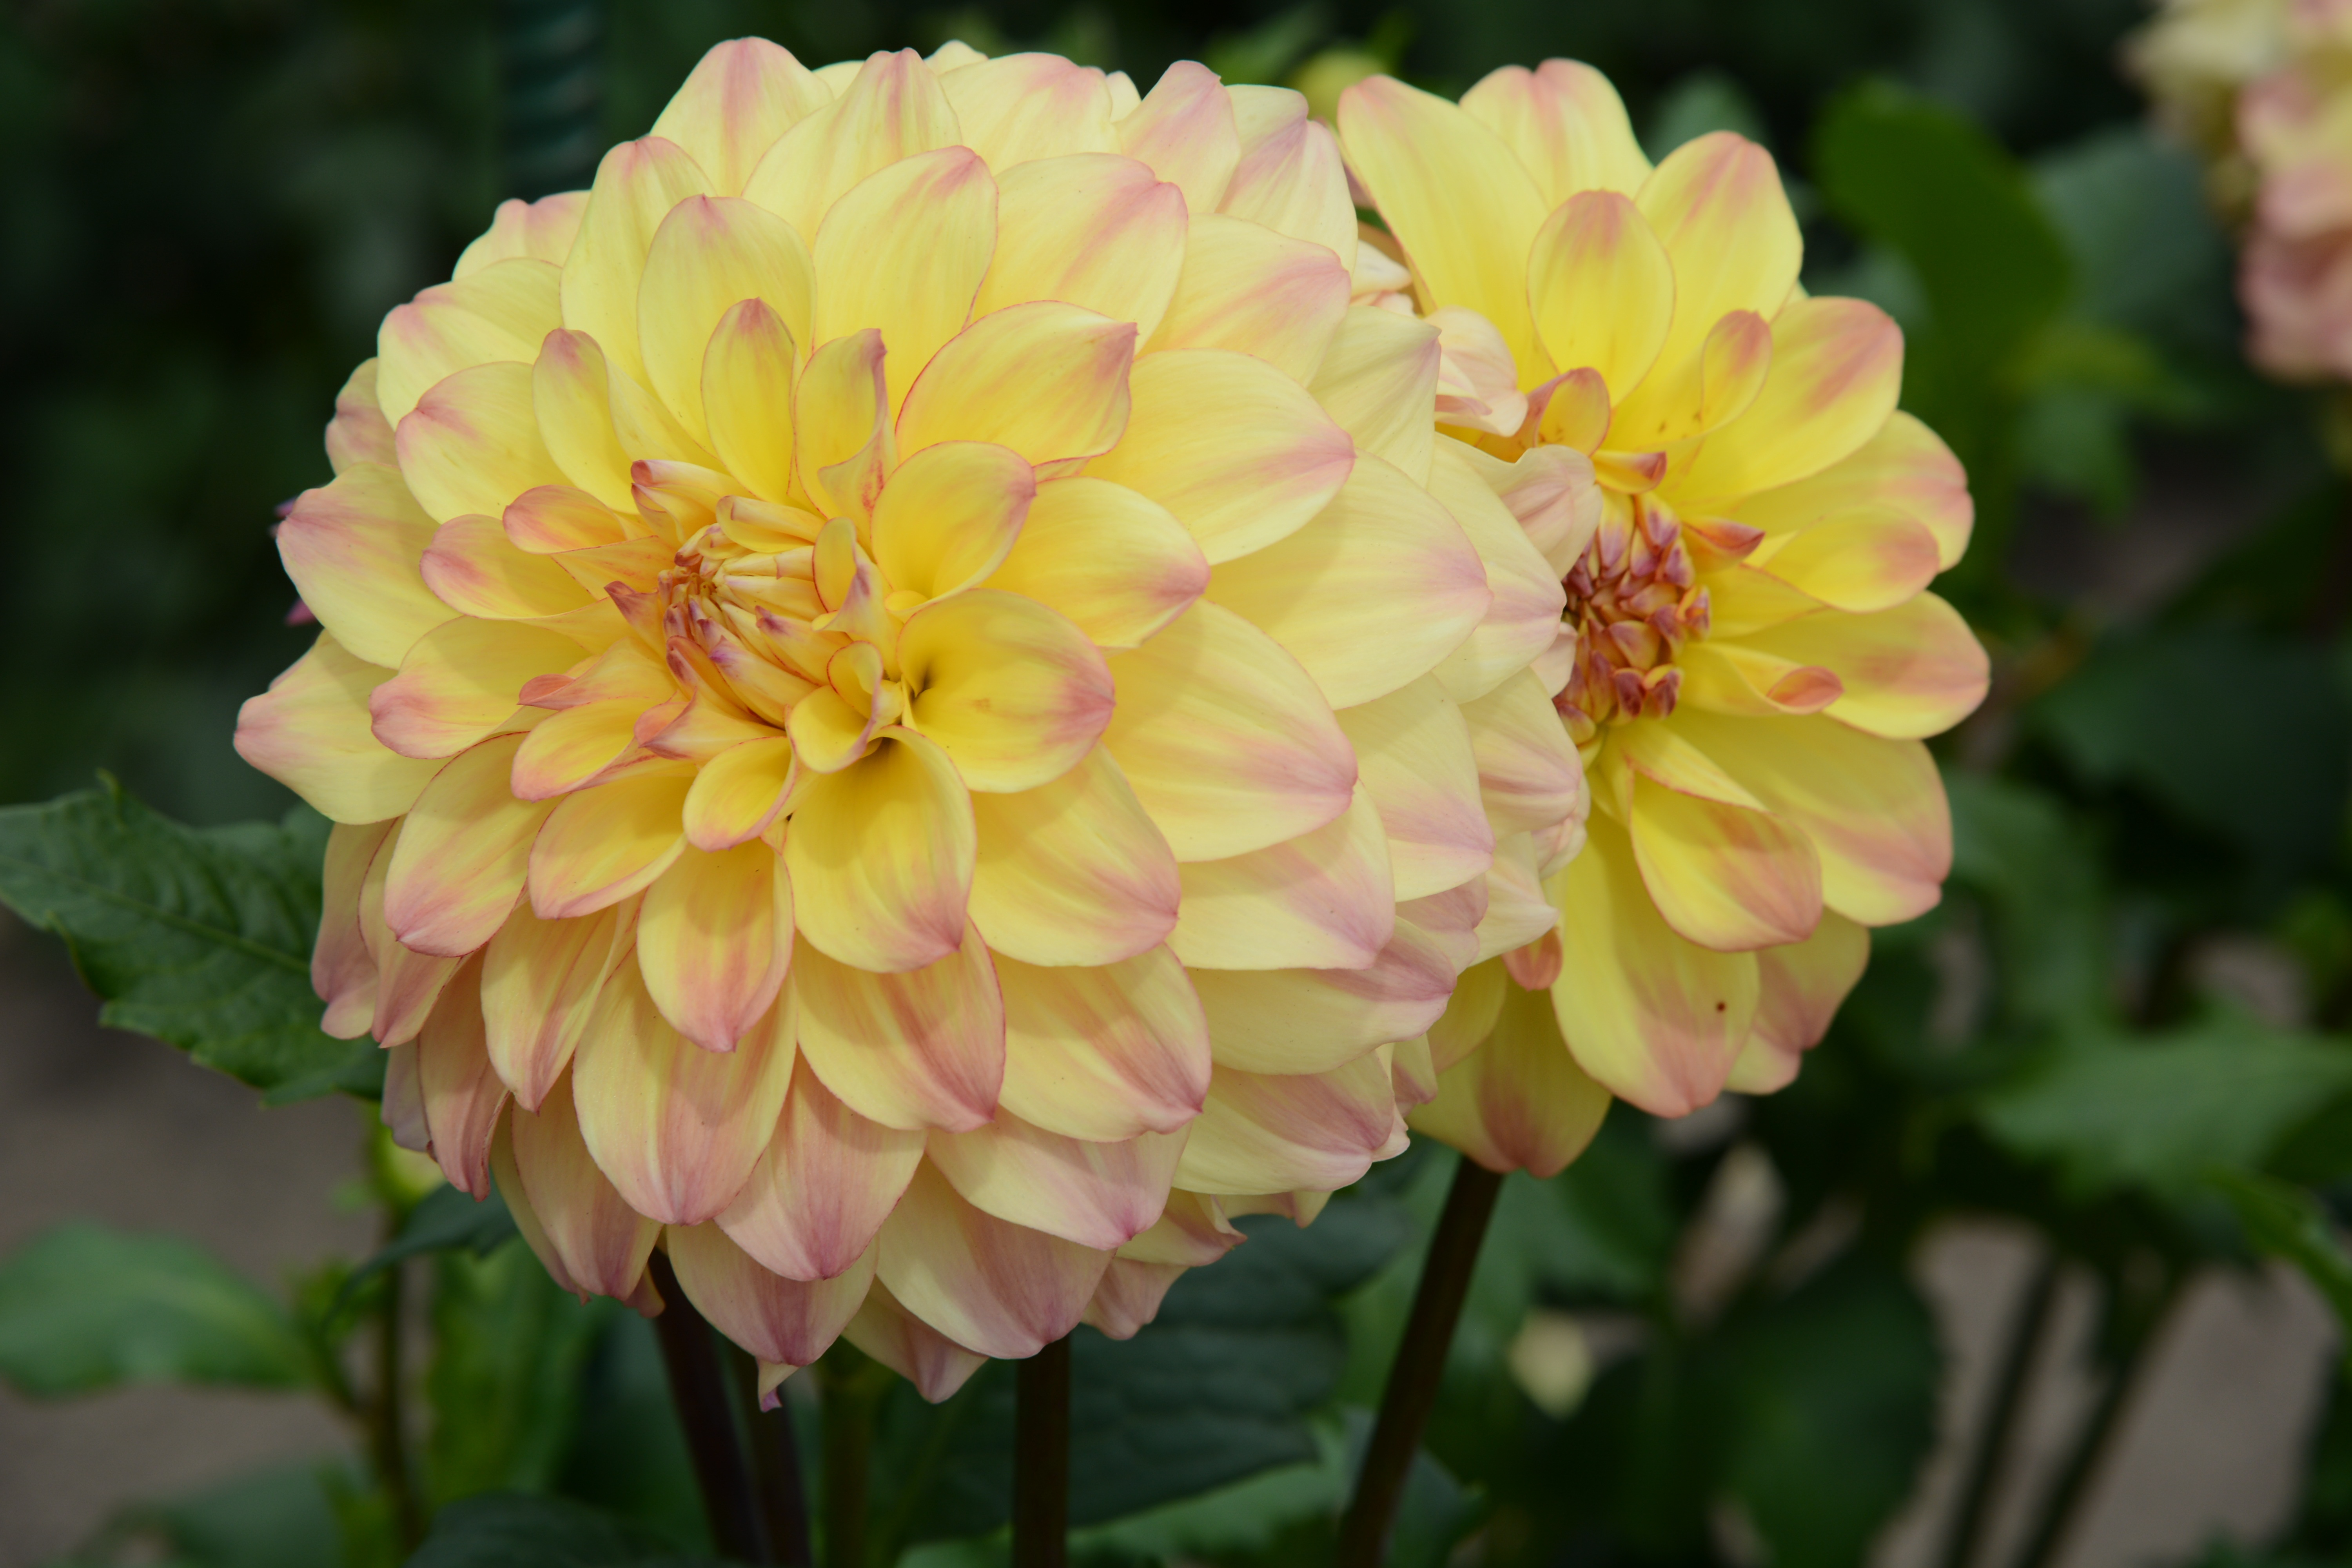
nature, plant, flower, petal, bloom, yellow, dahlia, petals, flowering plant, daisy family, asterales, annual plant, land plant